United Arab Emirates Armed Forces

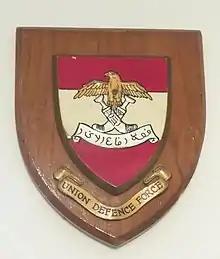
A falcon was added to the original Trucial Oman Levies insignia to signify the union of the emirates and formation of a force.

The United Arab Emirates military was formed from the Trucial Oman Levies which was established on 11 May 1951 and was renamed the Trucial Oman Scouts in 1956. The Trucial Oman Scouts was turned over to the United Arab Emirates as the nucleus of its defense forces in 1971 with the formation of UAE and was absorbed into a united military called the Union Defence Force (UDF). The Union Defence Force was established officially as the military of the United Arab Emirates on 27 December 1971 from a directive issued by Zayed bin Sultan Al Nahyan.